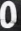
Number: 0